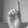
ASL letter: D